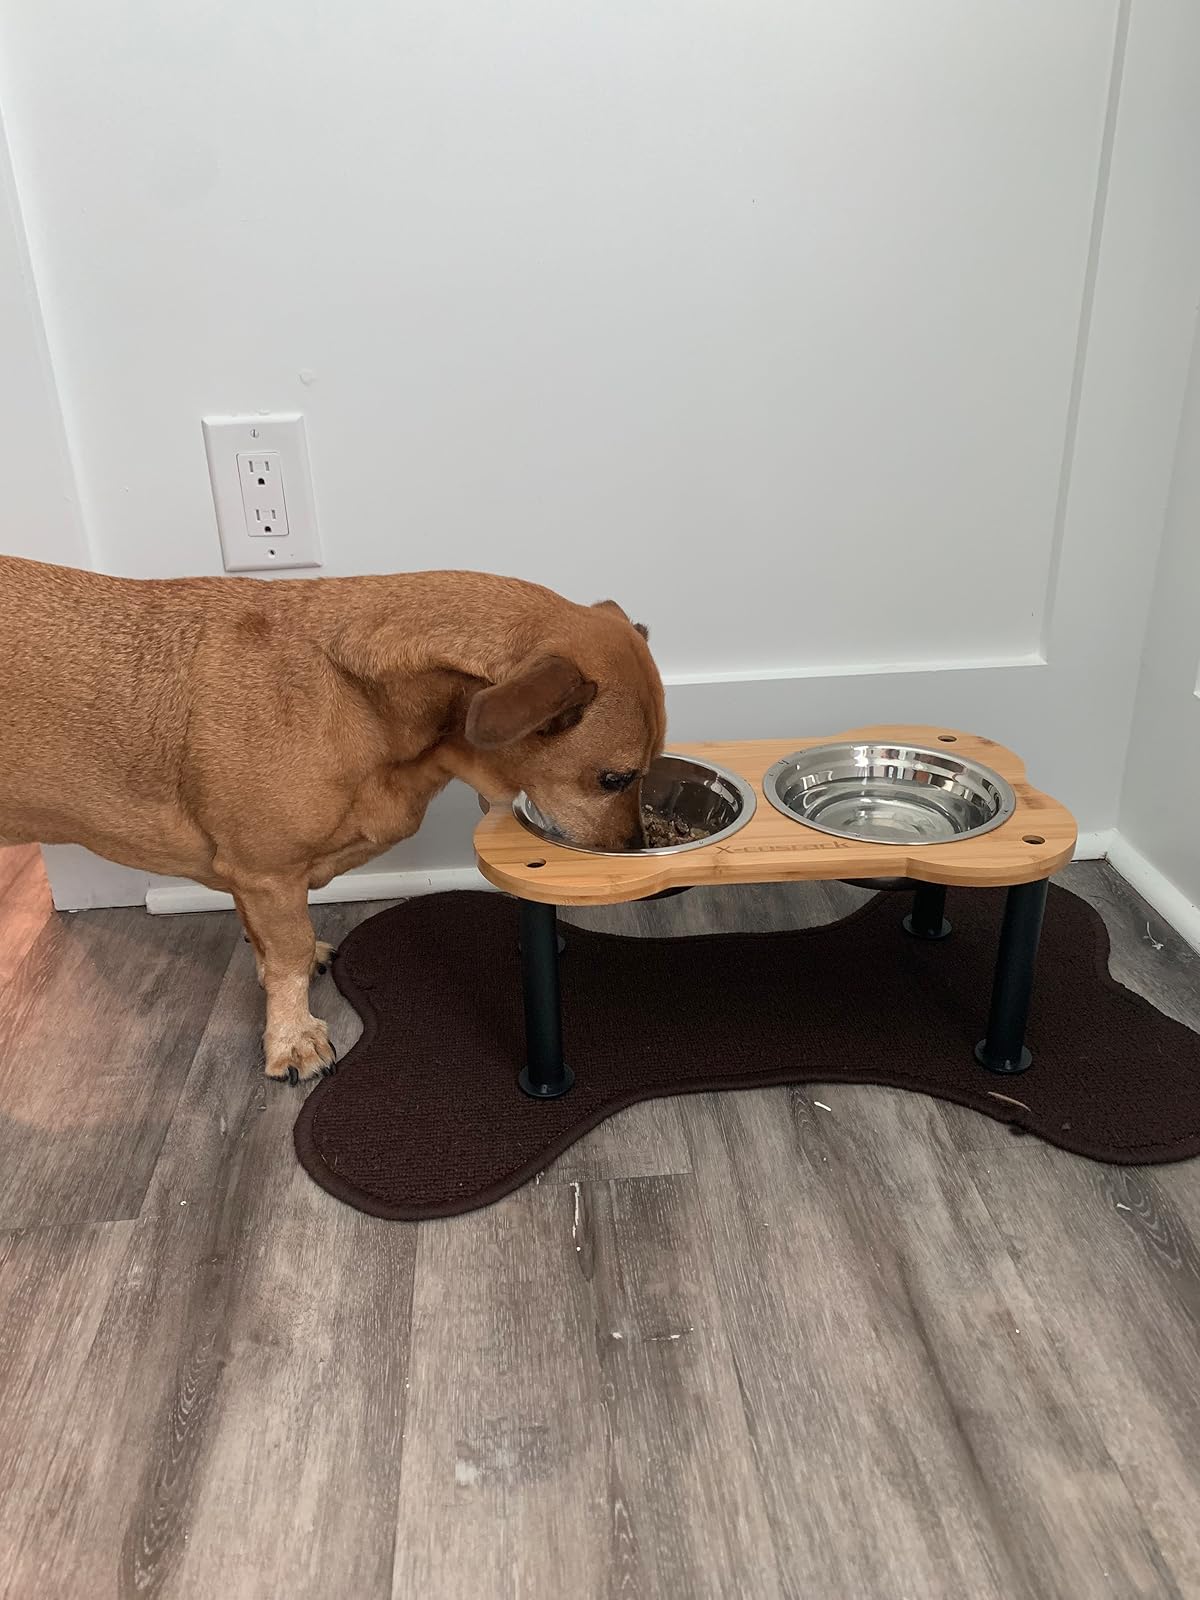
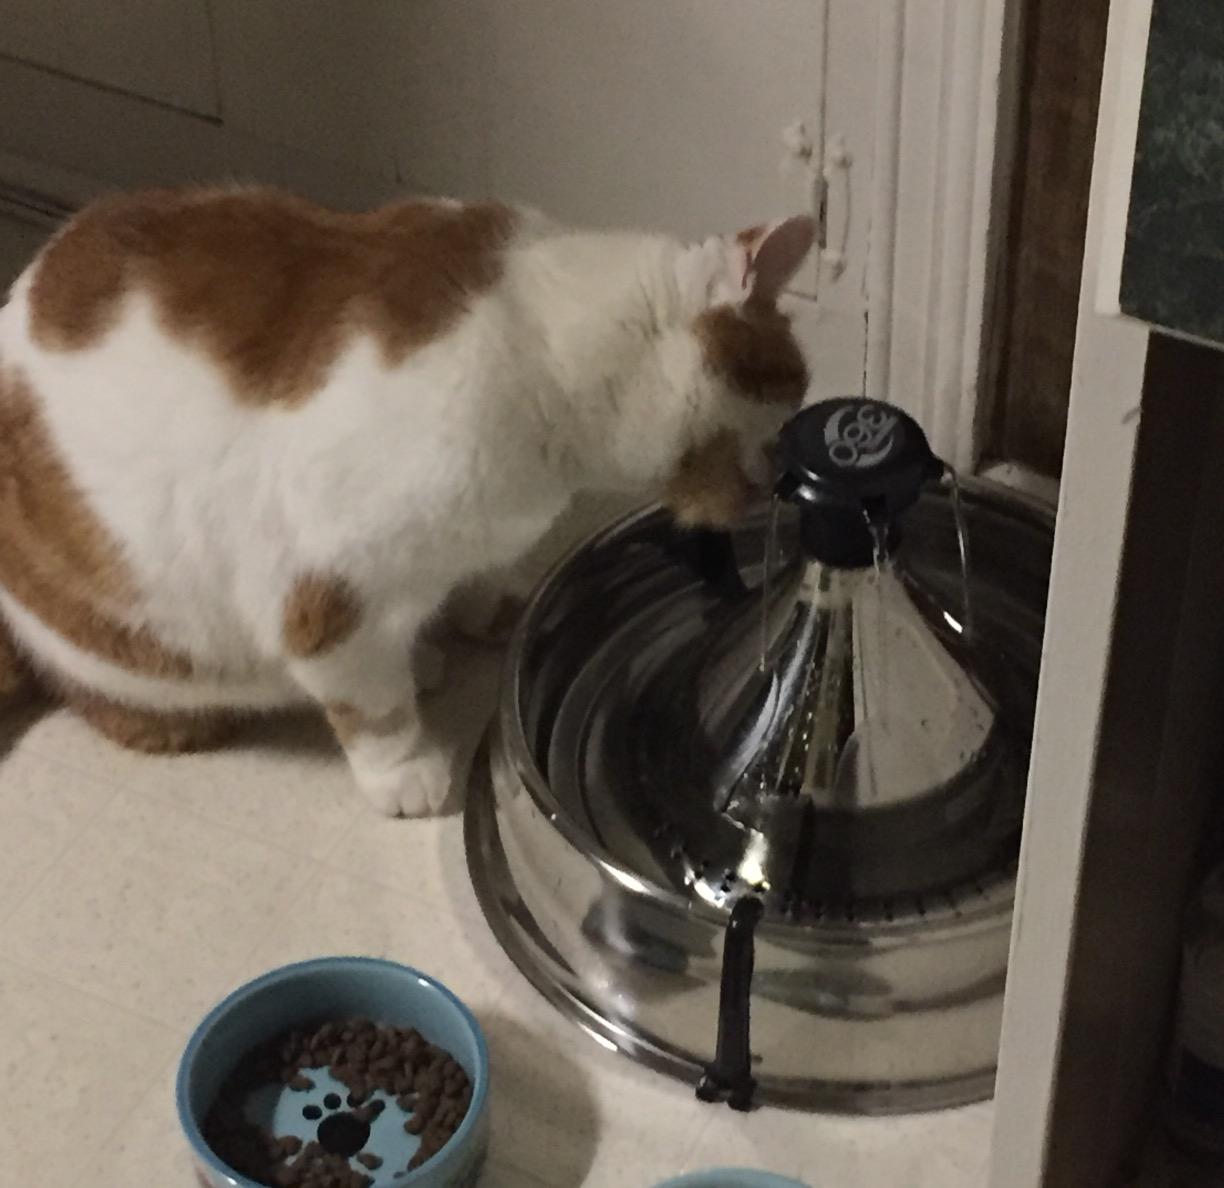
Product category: items_bowl
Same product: no